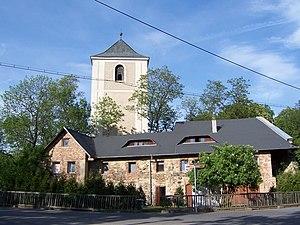
Tuklaty est une commune du district de Kolín, dans la région de Bohême-Centrale, en République tchèque. Sa population s'élevait à 1 034 habitants en 2020.